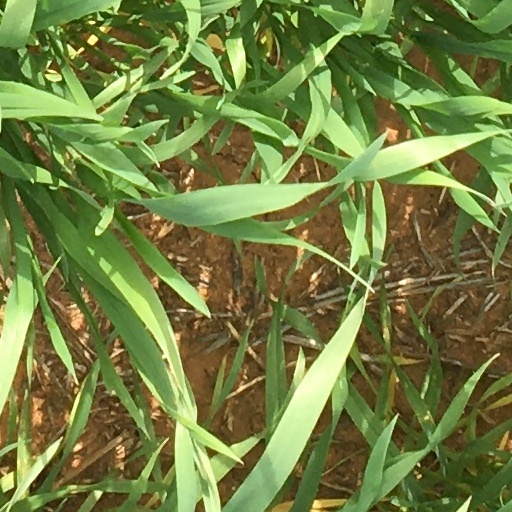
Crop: wheat